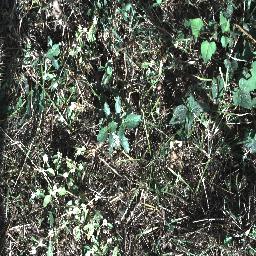
Label: snake_weed